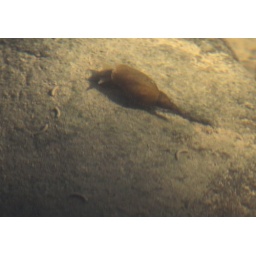
Under water in the river Lech / Unter Wasser im Lech